Effects of Hurricane Dean in the Greater Antilles

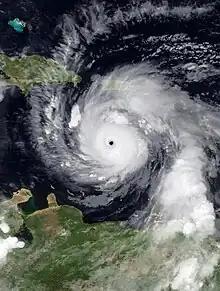
Infrared satellite image of Hurricane Dean on August 18 as it churned through the eastern Caribbean Sea south of Puerto Rico

At 2100 UTC August 16, 2007 a tropical storm watch was issued for Puerto Rico. At 0300 UTC August 17 this advisory was upgraded to a tropical storm warning. The U.S. Federal Emergency Management Agency, eager to make a good showing after its heavily criticized response to Hurricane Katrina, deployed a Federal Incident Response Support Team to the unincorporated territory of the United States ahead of Hurricane Dean. This five-member team of disaster management experts was equipped with satellite communication systems to provide video-teleconferencing and help make real-time assessments of any damage.